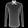
Label: Shirt